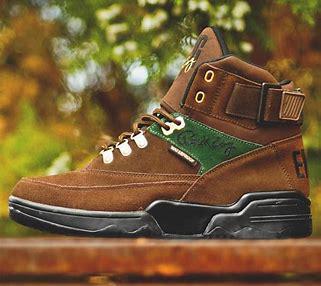
Brand: Ewing
Model: 33 Hi